Danny Seigle

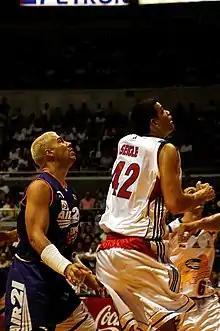
Seigle in 2007

Daniel Charles Yadao Seigle (born June 14, 1976) is a Filipino-American basketball coach and former professional basketball player. He is the former head of basketball operations of the De La Salle Green Archers men's basketball team and a team consultant for the San Miguel Alab Pilipinas of the ASEAN Basketball League. He last played for the TNT KaTropa of the Philippine Basketball Association. He won the 1999 PBA Rookie of the Year and led San Miguel to six championships (out of a total of eight) during his career. He is also a two-time member of the Philippine national basketball team.